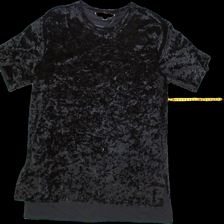
View: front
Type: T-shirt
Category: Ladies
Brand: Not Applicable
Colors: Black
Material: 100%polyester
Size: S
Trend: No trend
Stains: No
Price range: <50
Recommended usage: Reuse